Scott Spencer (footballer)

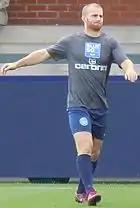
Spencer whilst at Hyde in 2011

He signed for Hyde on 12 August 2011. He made his debut just a day later in a 2–1 win over Worcester City, winning a penalty and scoring it himself. Spencer scored all four of Hyde's goals in a 4–0 victory away at Corby Town on 20 August. He carried on his good start for Hyde by scoring again when Hyde played Hinckley United in late August 2011. His seven goals in just four games earned him his first call-up to the England C team, which was announced on 23 August.